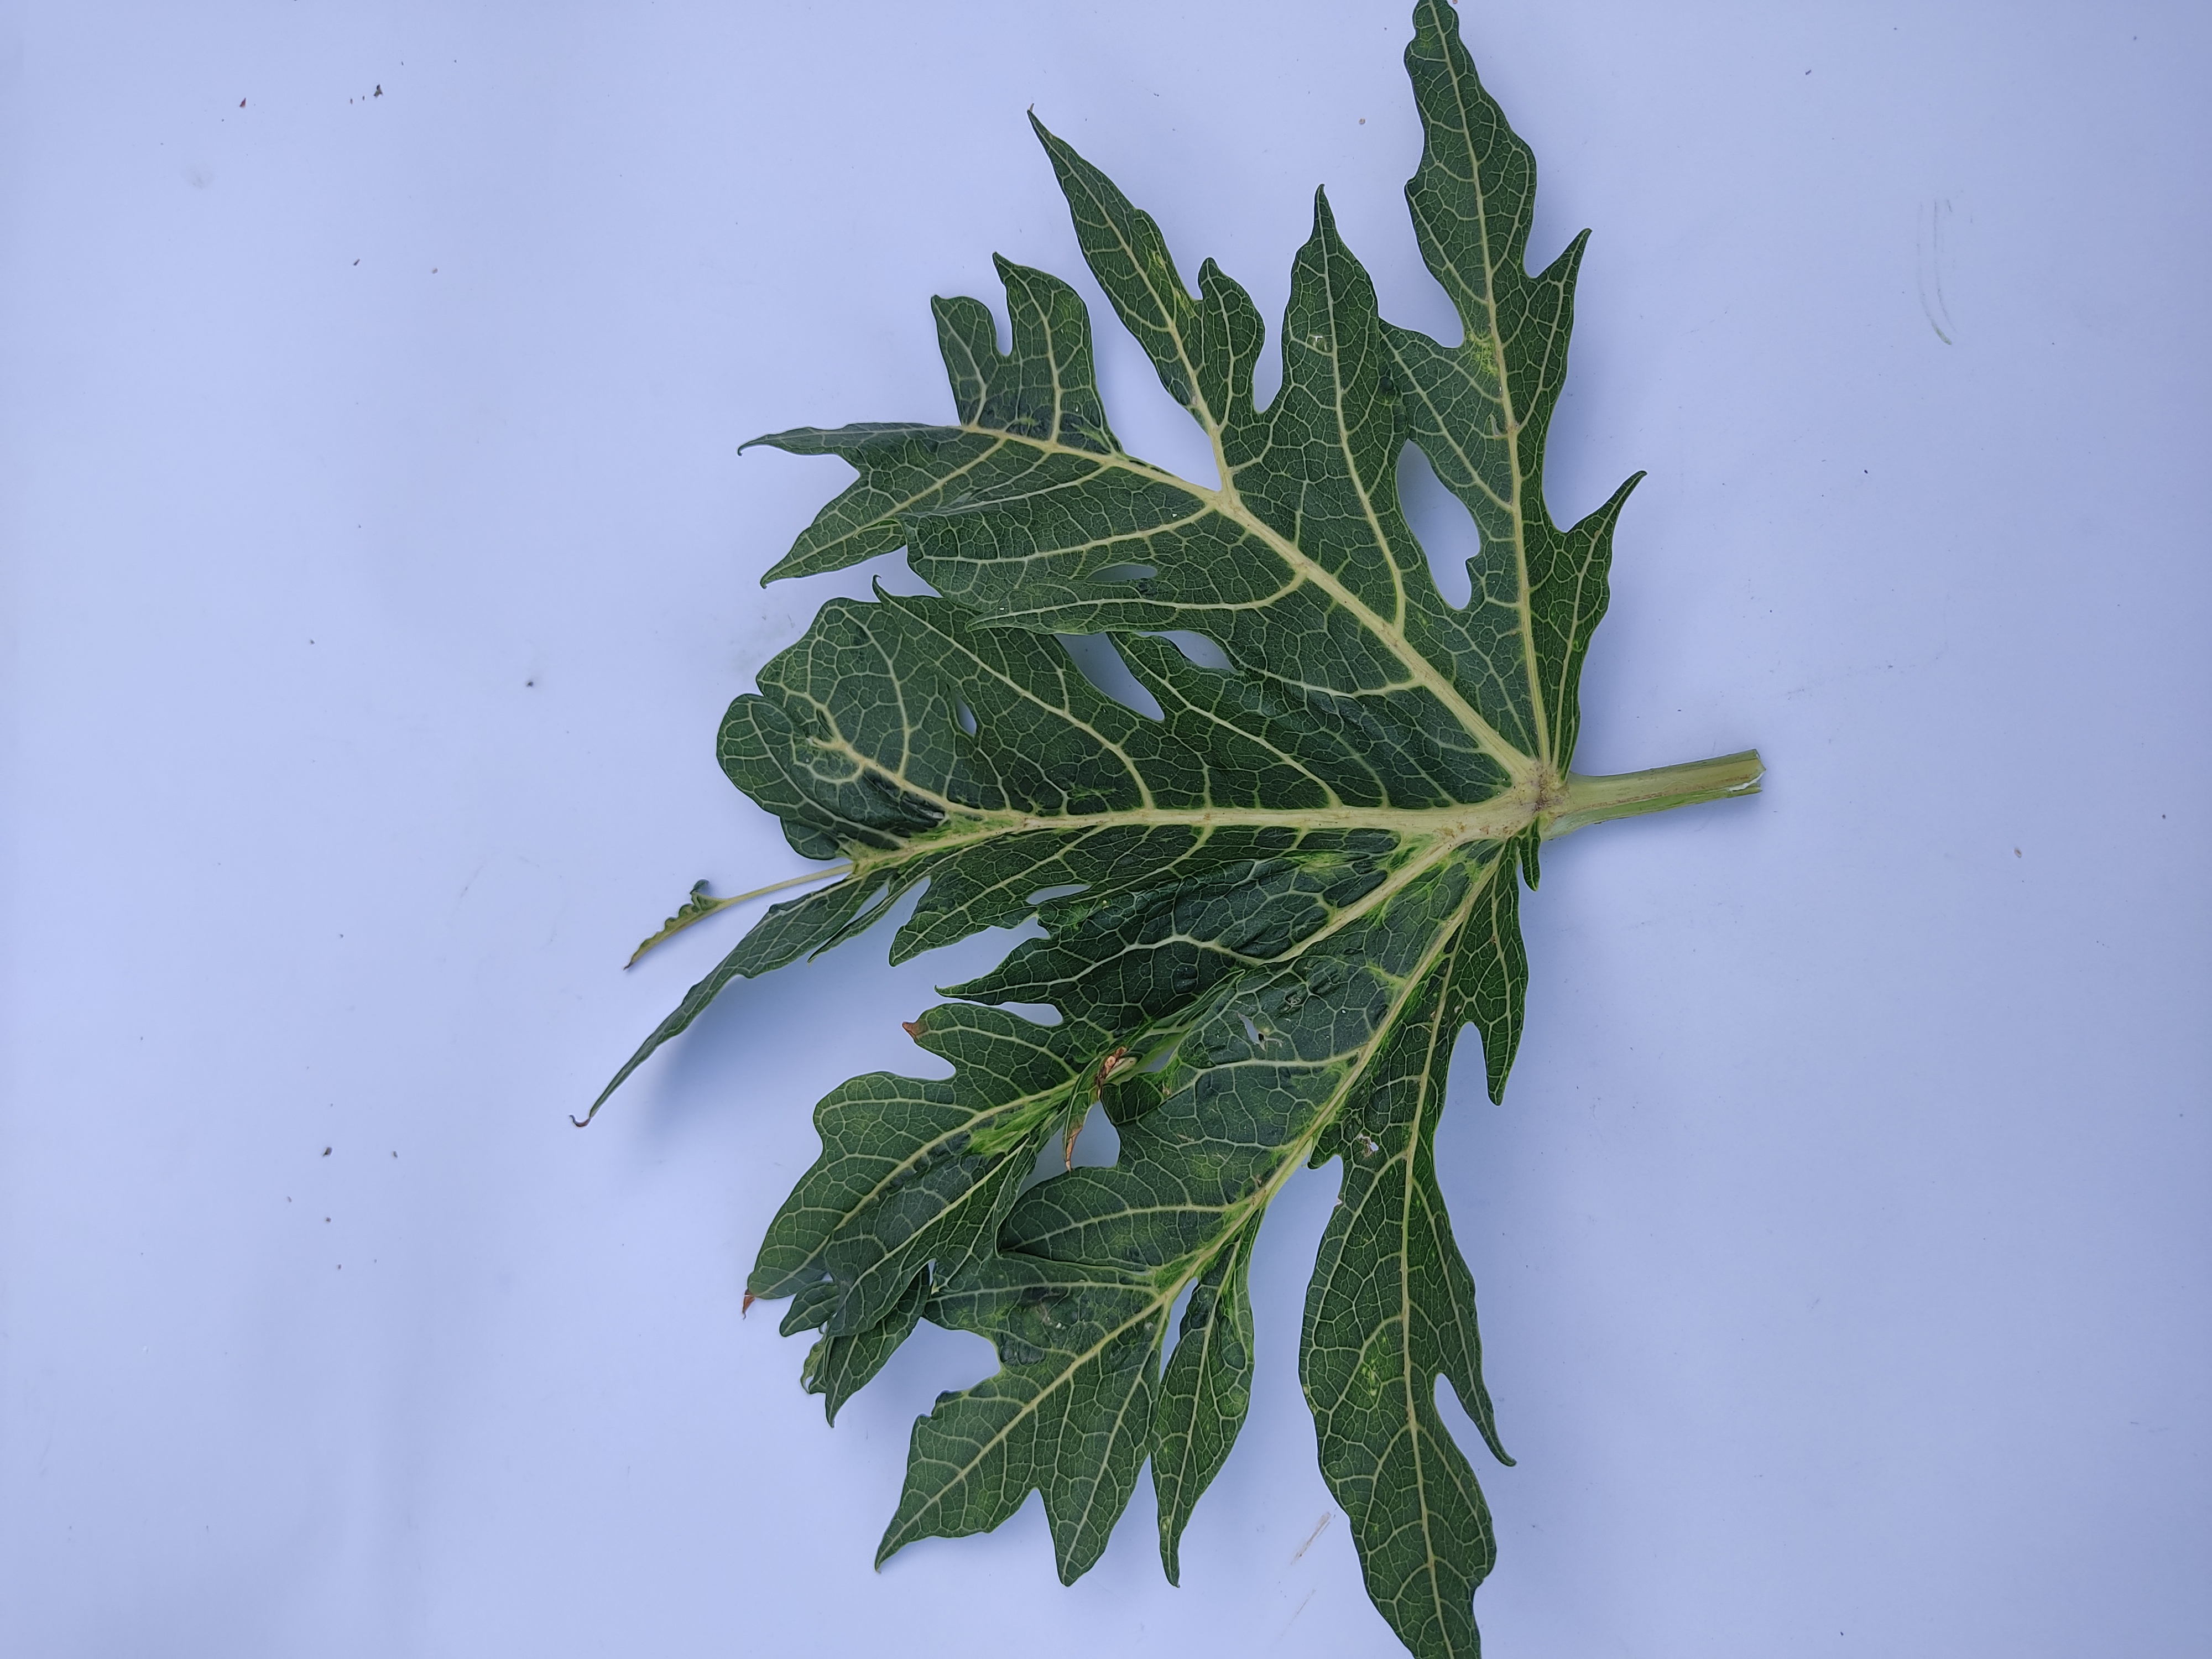
Label: Leaf Curl